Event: Ecuador Earthquake
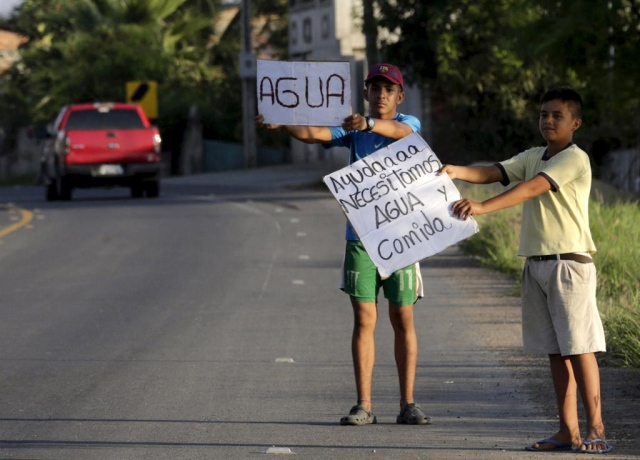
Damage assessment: no_damage